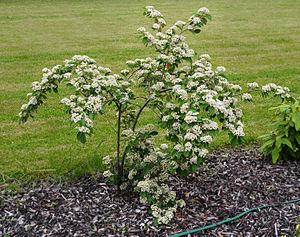
Cotoneaster lacteus, le Cotonéaster laiteux, est une espèce ornementale de la famille des Rosacées originaire de Chine.